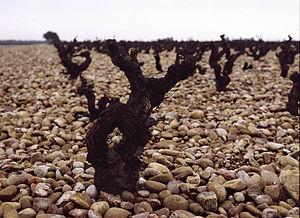
Le châteauneuf-du-pape est un vin d'appellation d'origine contrôlée produit sur les communes de Châteauneuf-du-Pape, d'Orange, de Bédarrides, de Sorgues et de Courthézon, en Vaucluse.
Châteauneuf-du-Pape est une commune française située dans le département de Vaucluse, en région Provence-Alpes-Côte d'Azur.
La viticulture est l'activité agricole consistant à cultiver une certaine variété de vigne produisant un fruit pour la consommation humaine : le raisin. Les vignes cultivées en viticulture sont des cultivars de sous-espèces du genre Vitis dénommés cépages.